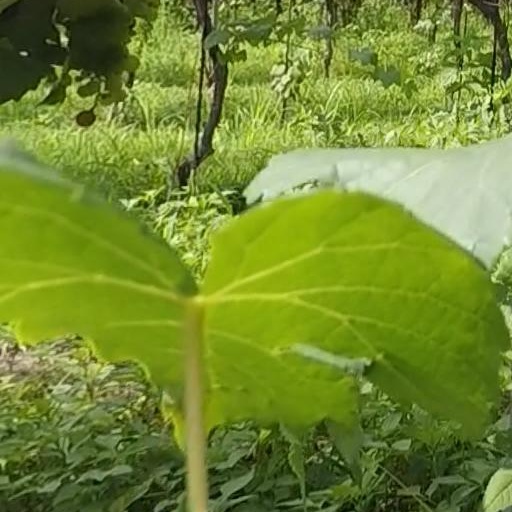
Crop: grape